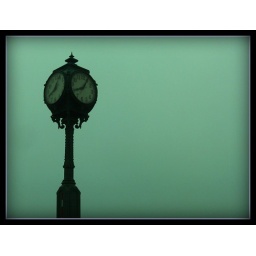
Riis Park Brooklyn. This clock tower can be seen from all corners in Riis Beach